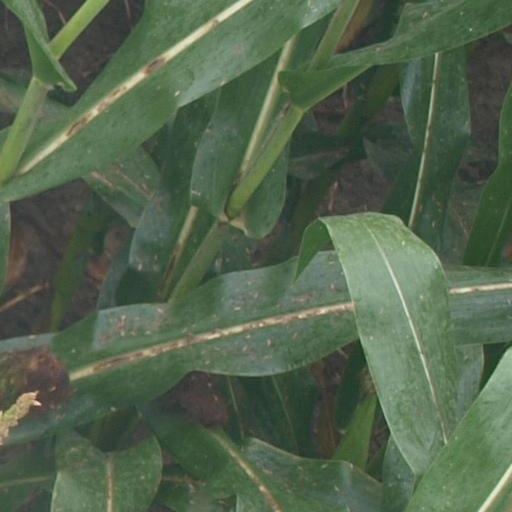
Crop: maize; corn